Weilburg station

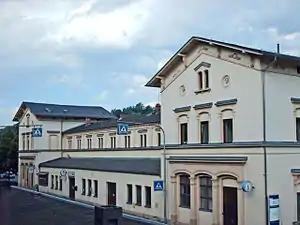
Entrance building

Weilburg is a station in the town of Weilburg in the German state of Hesse on the Lahn Valley Railway ("Lahntalbahn"). The Weil Valley Railway ("Weiltalbahn") branched off towards Weilmünster immediately after the station from 1890 to 1988.